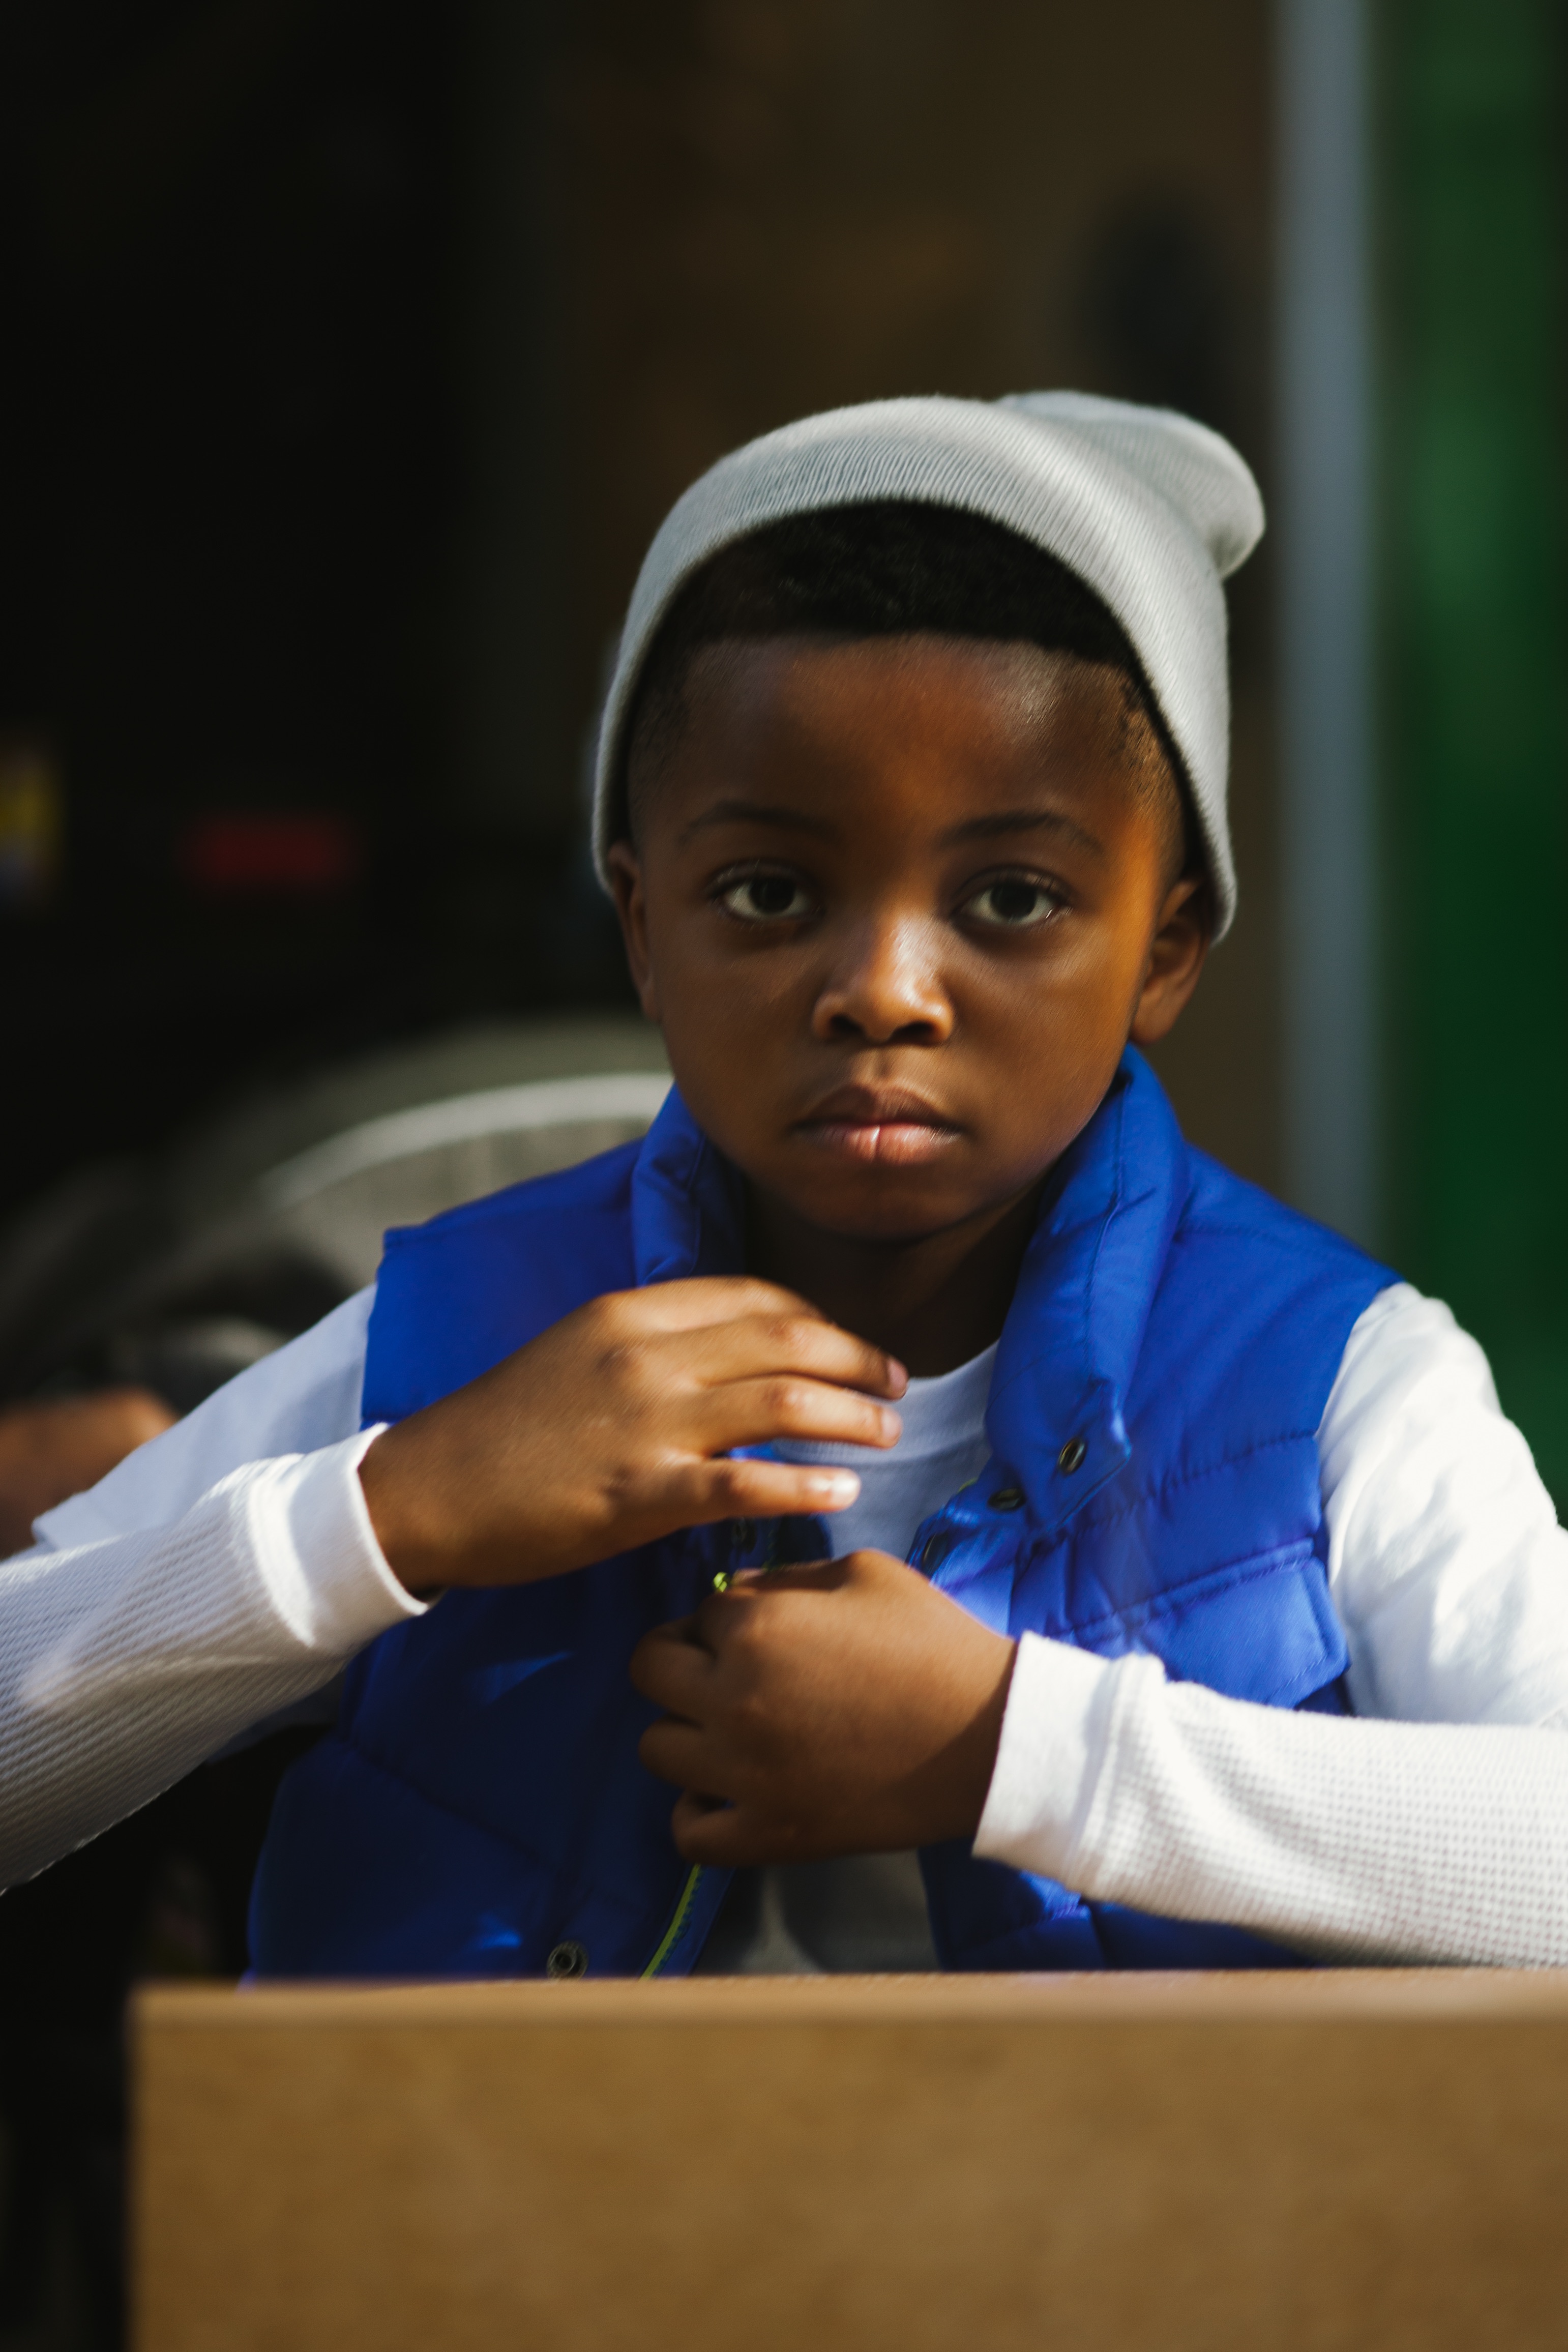
man, person, male, portrait, child, smile